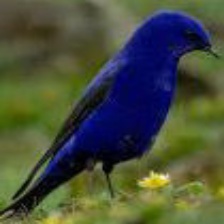
Species: GRANDALA
Scientific name: GRANDALA COELICOLOR